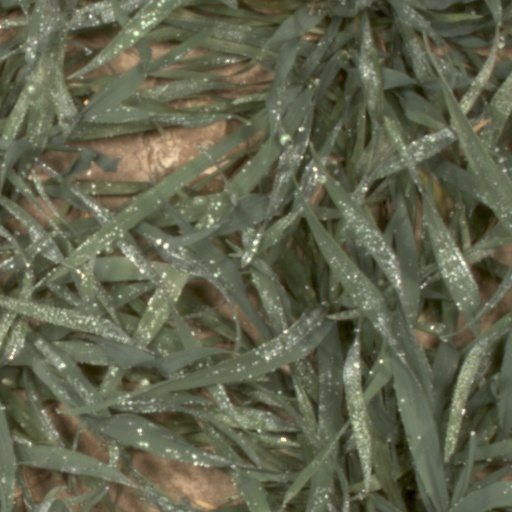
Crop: wheat